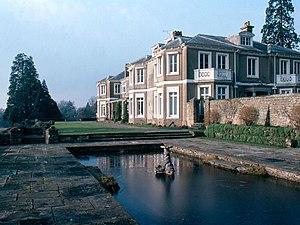
Le Laboratoire de science spatiale Mullard également connu sous son acronyme MSSL est le principal institut de recherche anglais spécialisé dans le domaine spatial. Créé en 1966, MSSL a participé à 36 missions spatiales et à 200 vols suborbitaux en concevant et en développant des instruments scientifiques puis en exploitant leurs données.